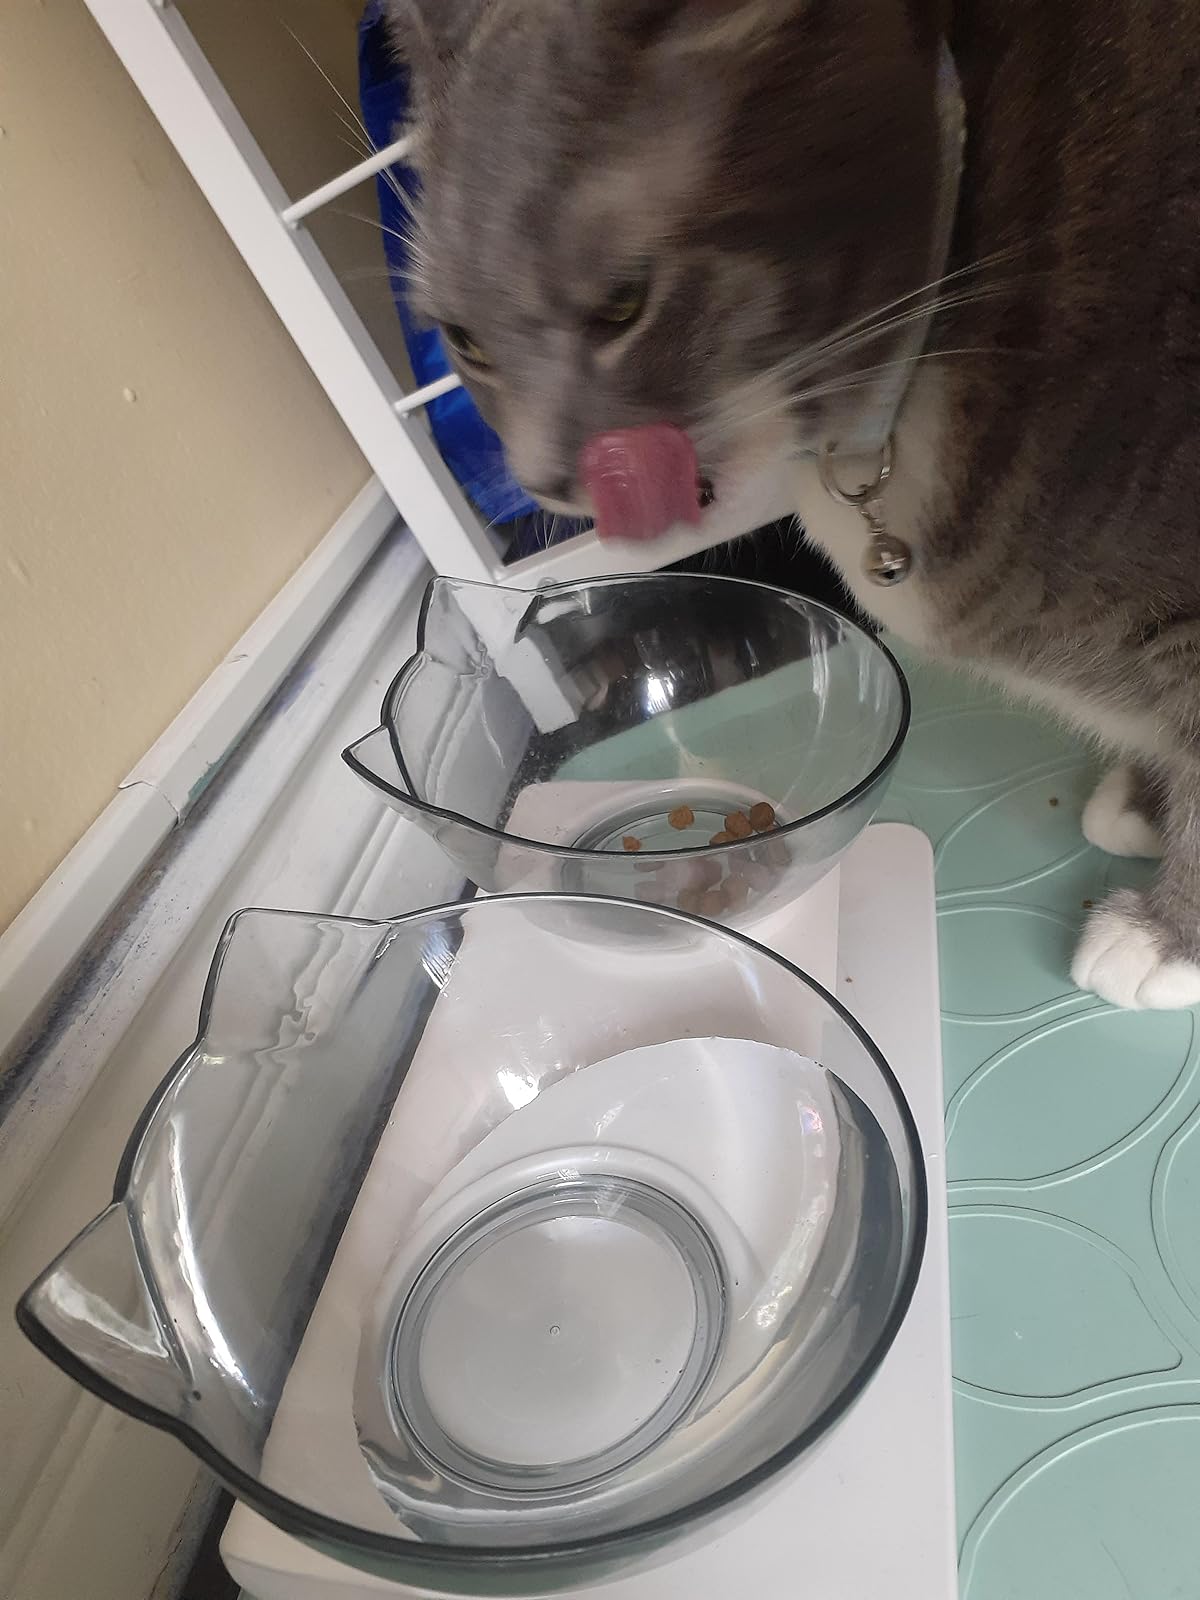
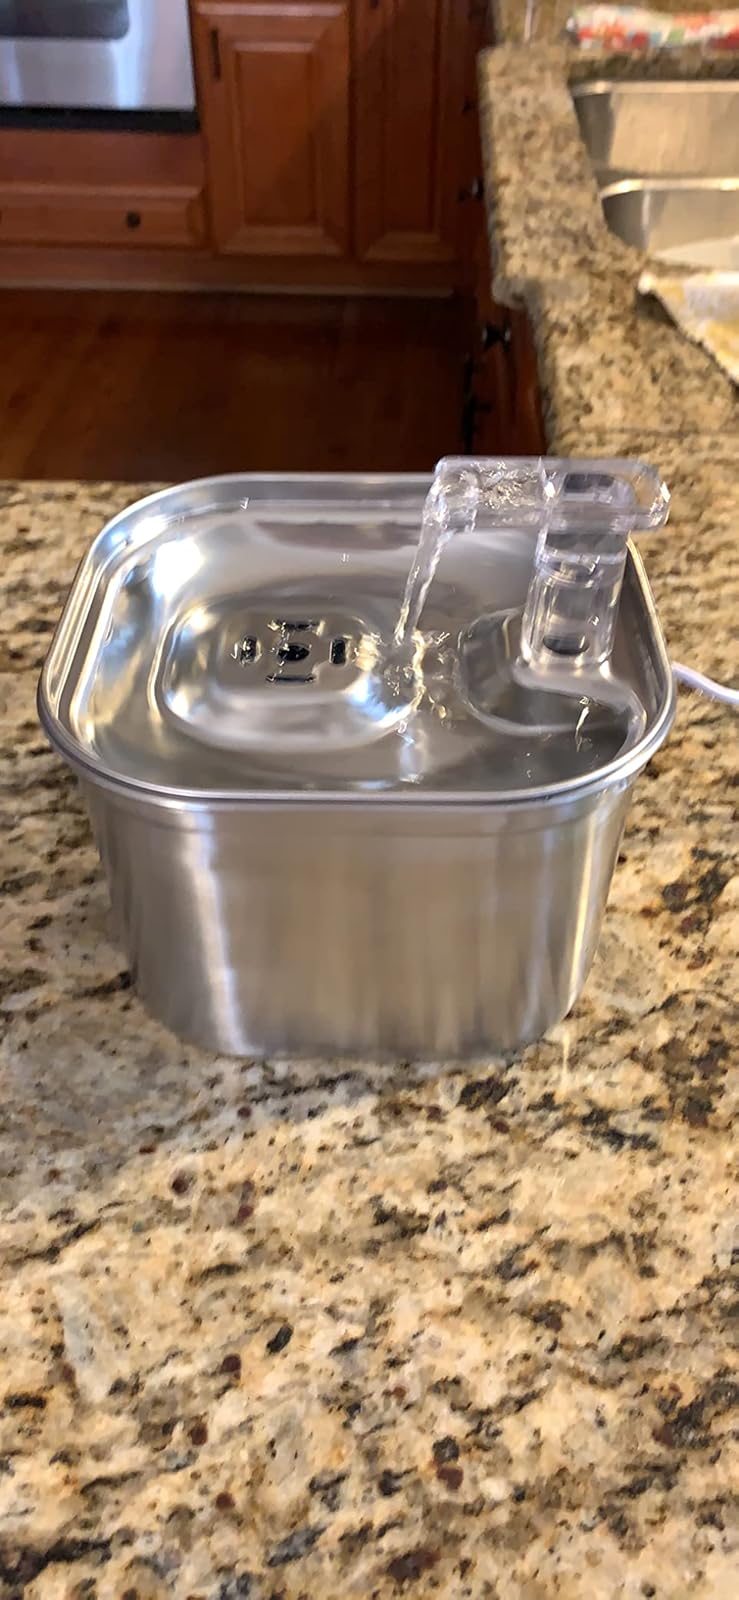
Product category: items_bowl
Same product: no